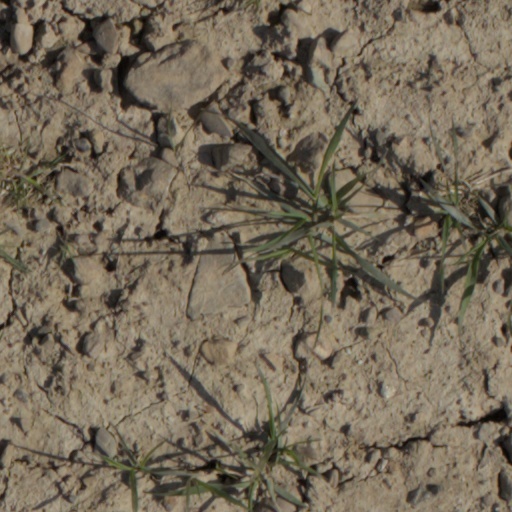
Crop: wheat